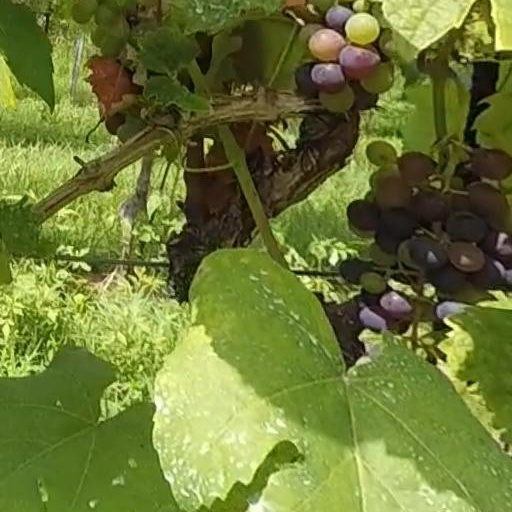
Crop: grape